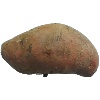
Label: Potato Sweet 1